Nakamura Yoshikoto

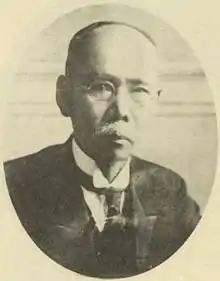
Nakamura Yoshikoto

Nakamura was born in Aki Province, in what is now part of Saeki-ku, Hiroshima; however, as his father was a retainer of the Chōshū Domain, for political reasons Nakamura frequently claimed to be a native of Yamaguchi prefecture. He attended the First Tokyo Middle School (now Hibiya High School), where one of his classmates and close friends was the future author Natsume Sōseki. After graduating from the Law School of Tokyo Imperial University in 1893, Nakamura obtained a posting as a bureaucrat at the Ministry of Finance, and was sent to Akita Prefecture. He was later sent to work at the Japanese Governor-General of Taiwan, where he met his lifelong mentor, Gotō Shimpei.